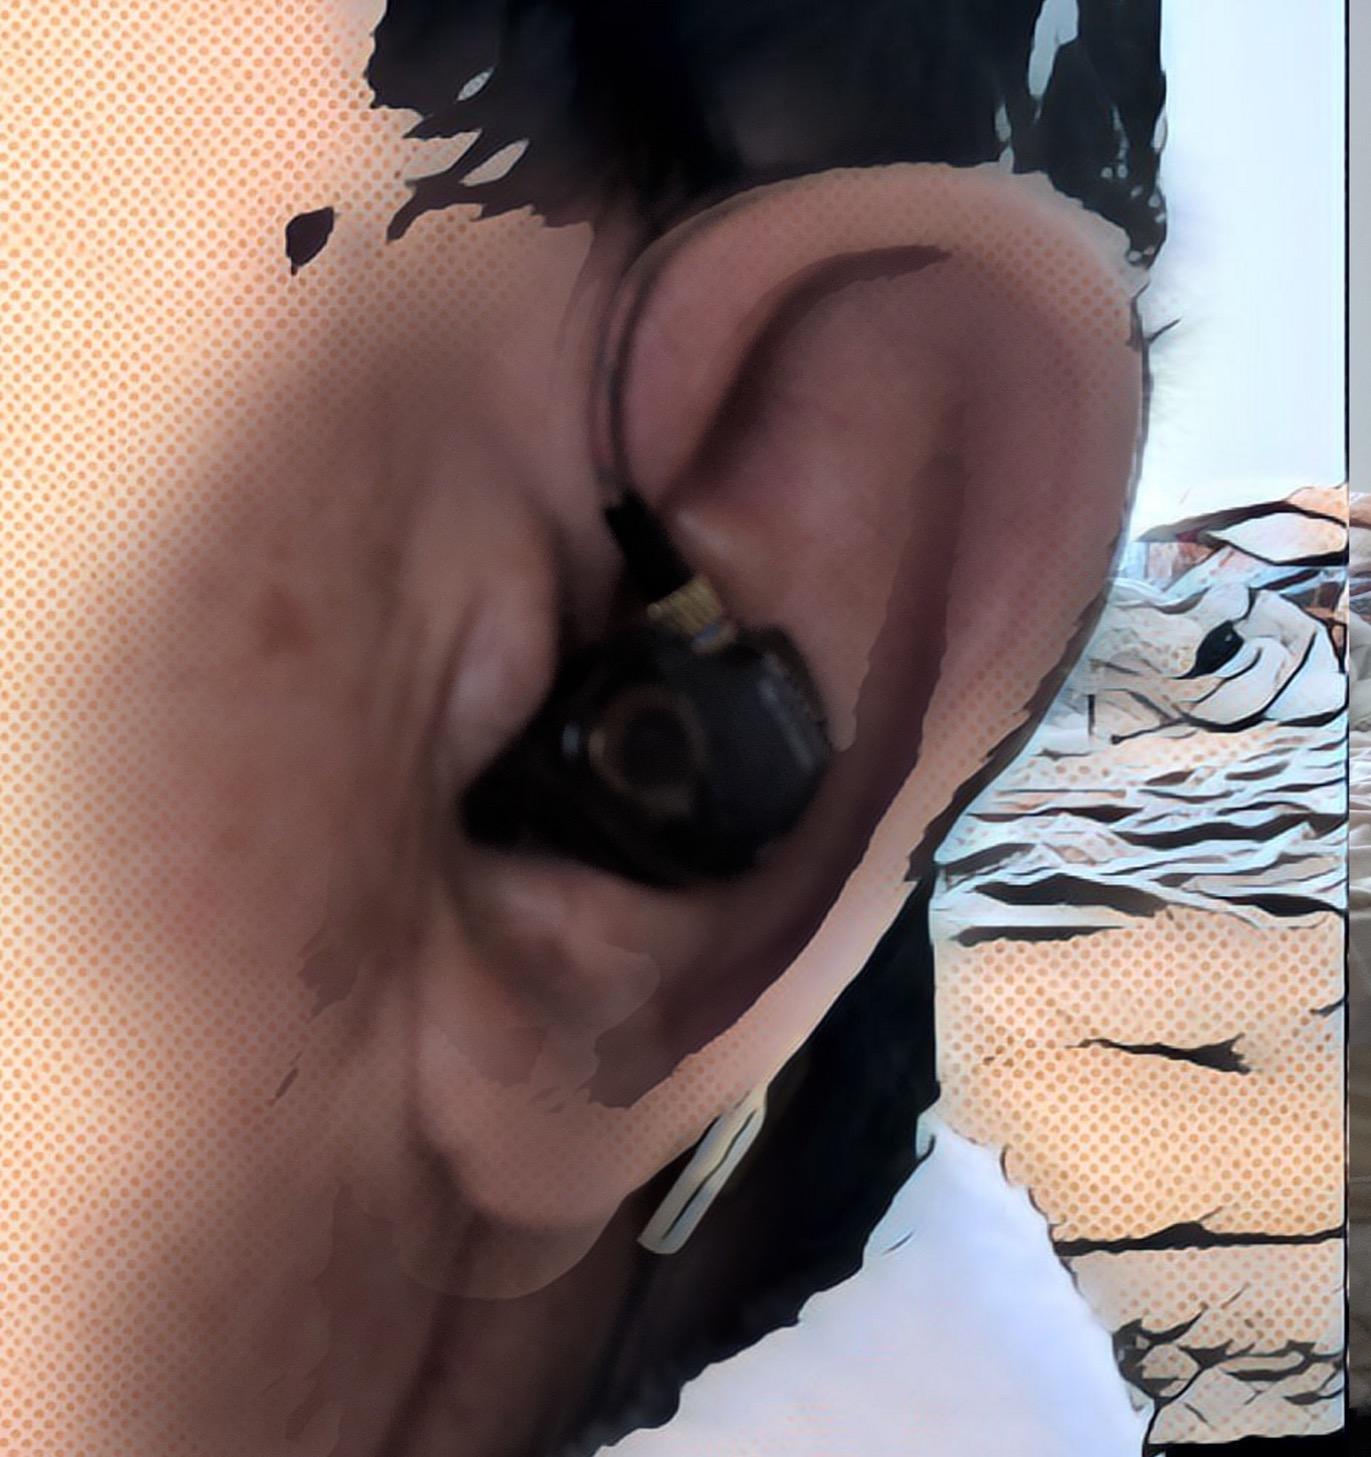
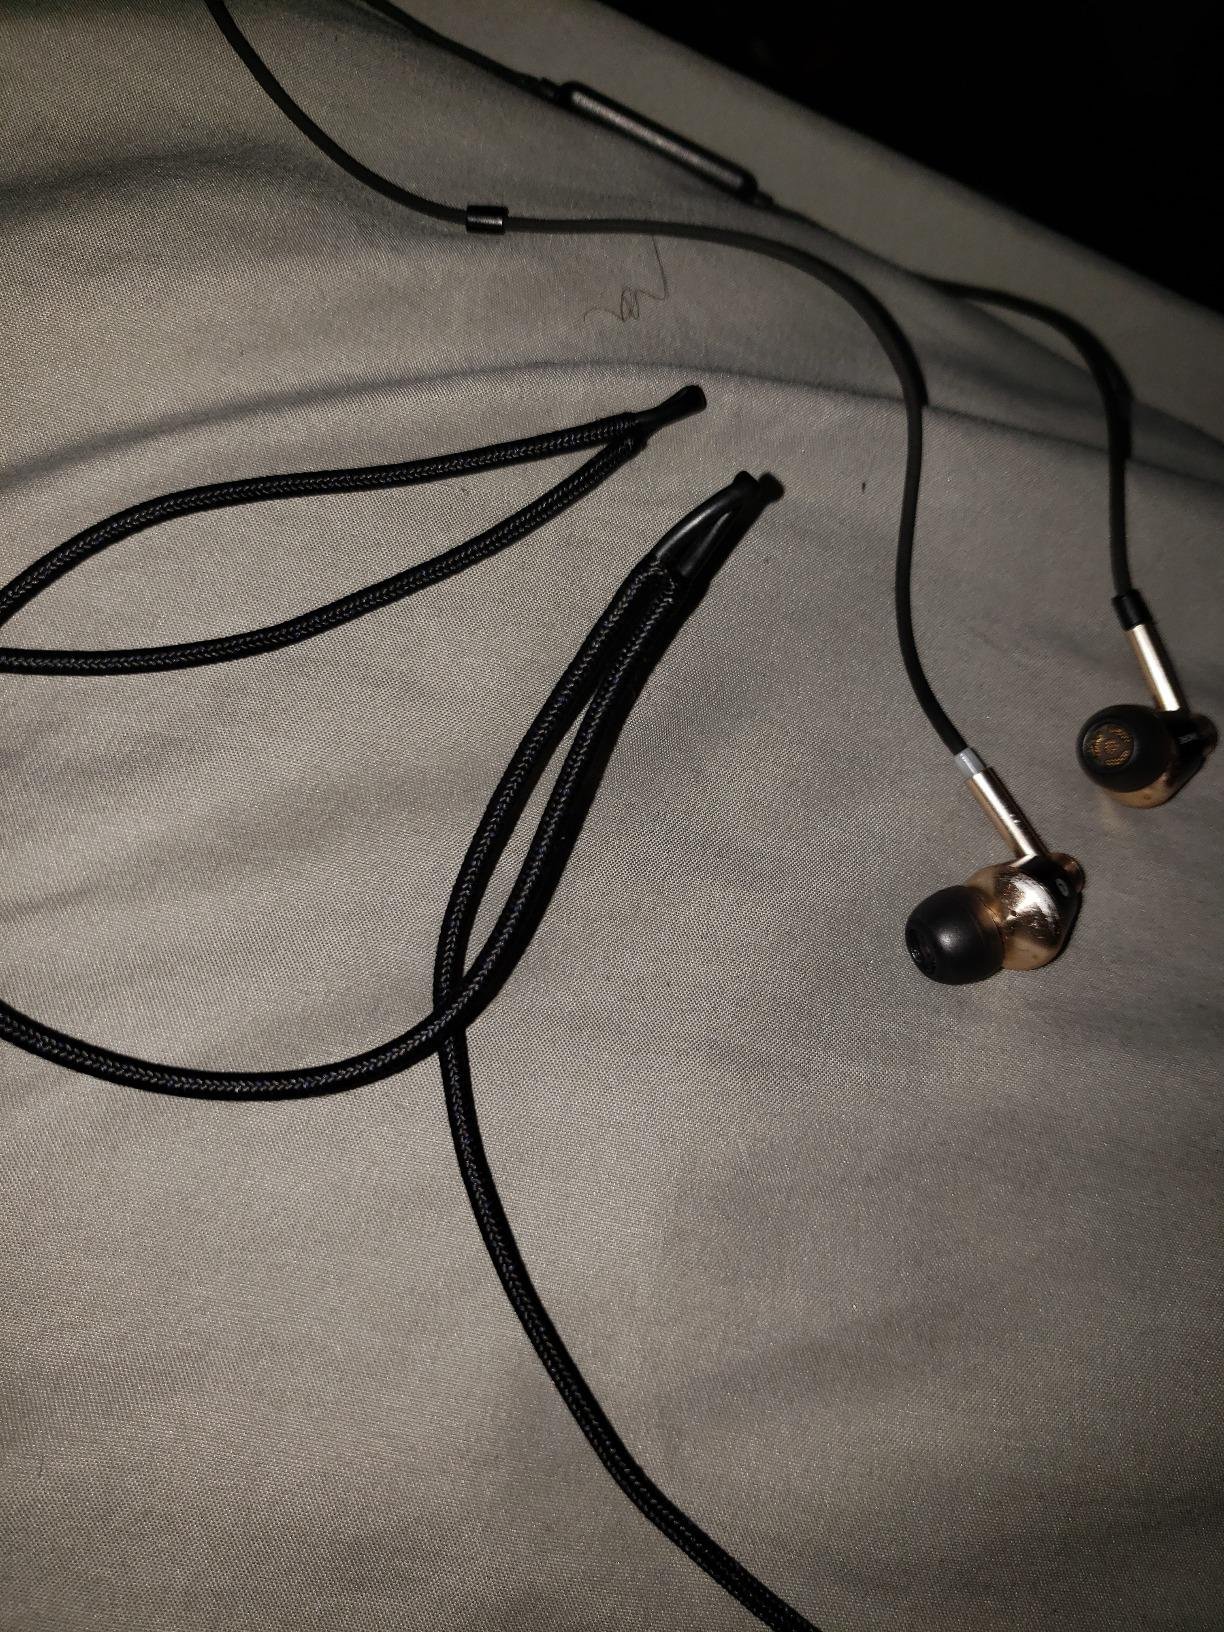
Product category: headphones
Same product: no